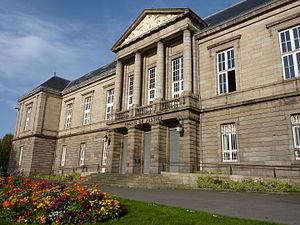
Le palais de justice de Saint-Brieuc.
Alphonse Guépin, né le 17 février 1808 à Uzel et mort le 8 décembre 1878 à Saint-Brieuc, est un architecte français.